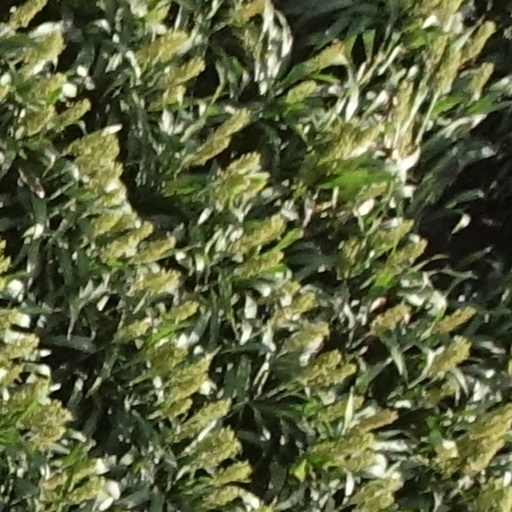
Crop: sorghum